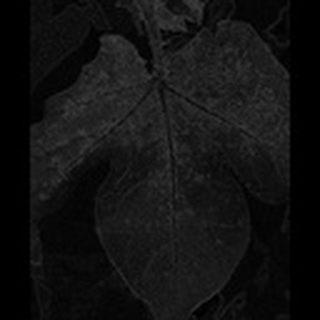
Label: cotton_aphids